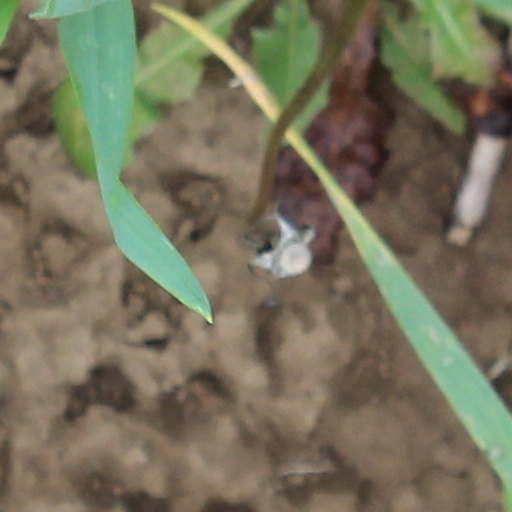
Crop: wheat